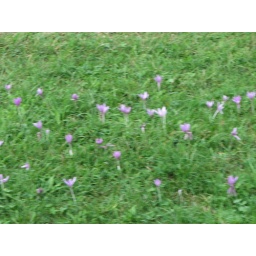
Pretty purple flowers in the grass